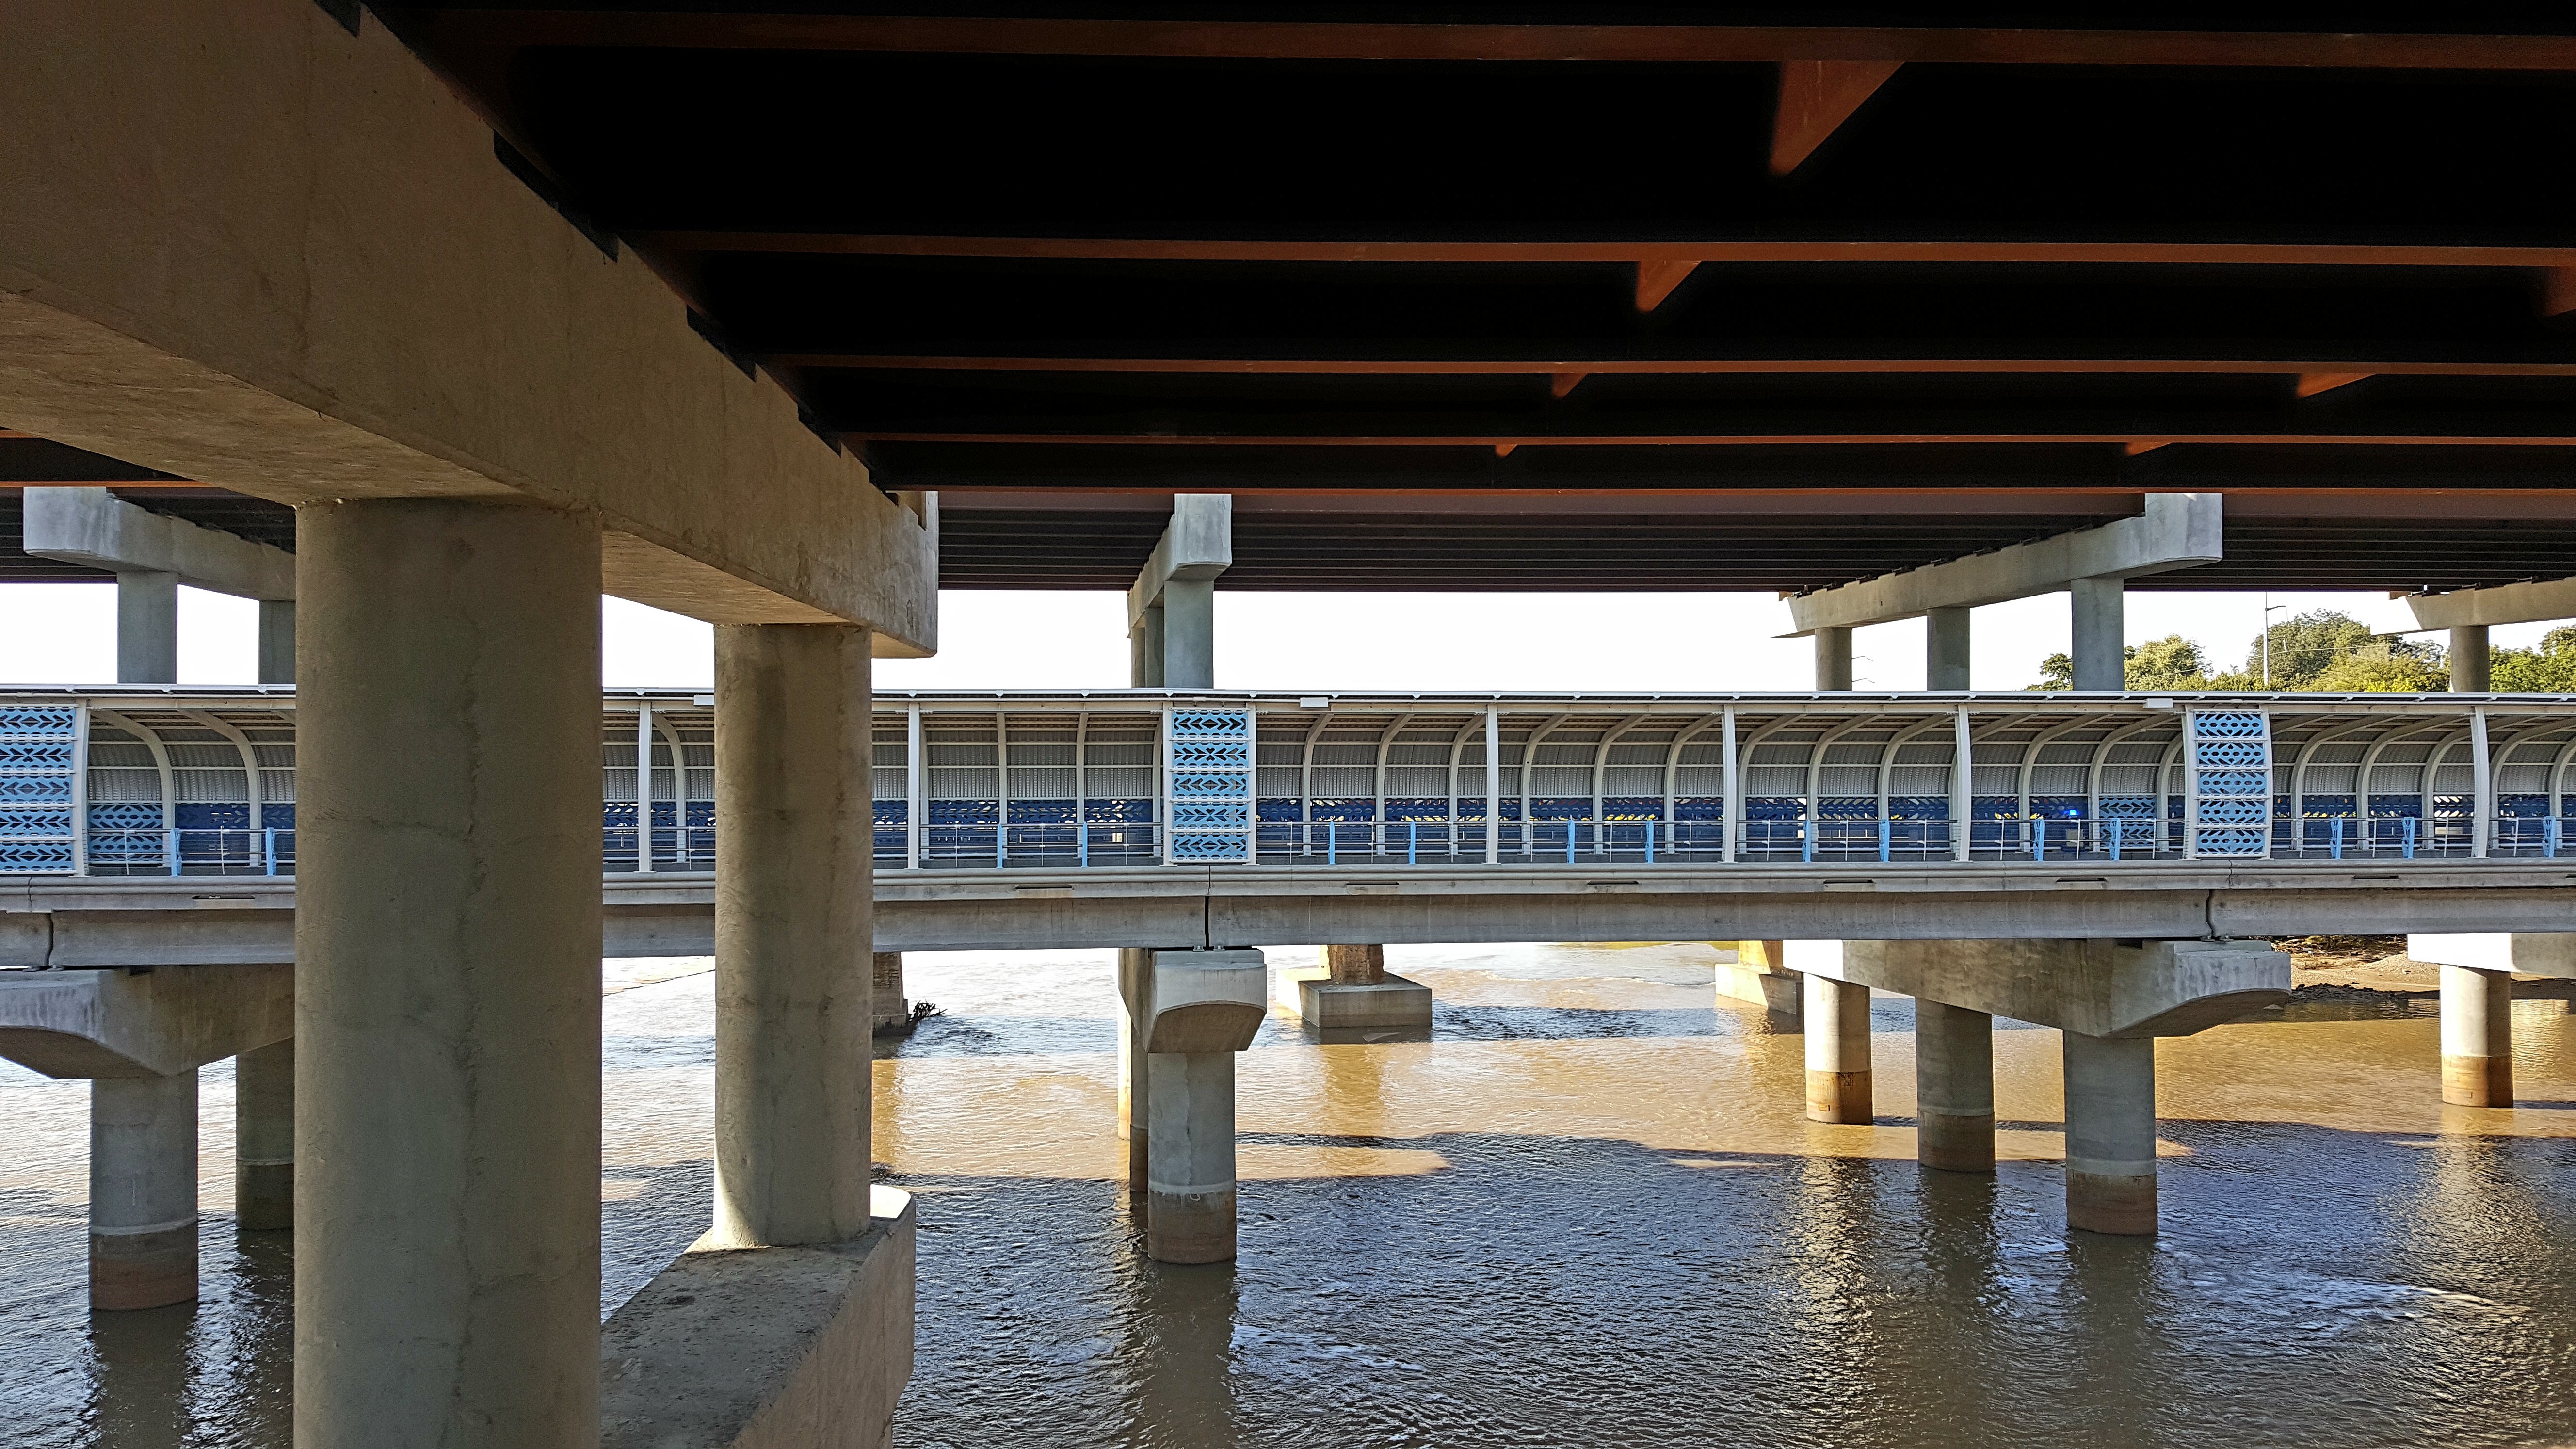
dock, architecture, bridge, pier, walkway, reflection, nonbuilding structure